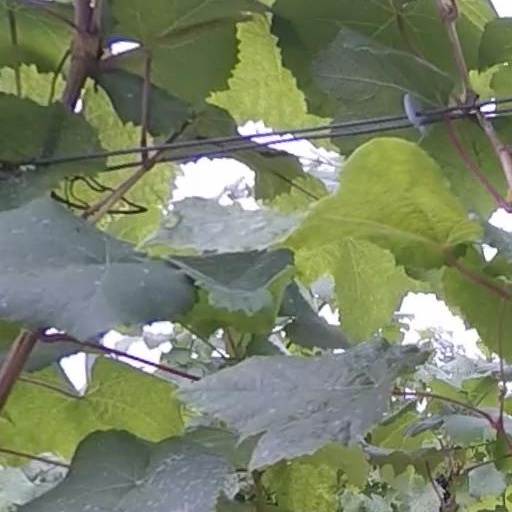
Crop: grape